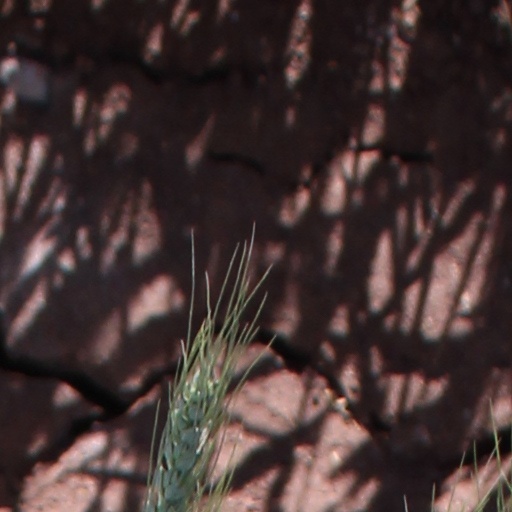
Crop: wheat